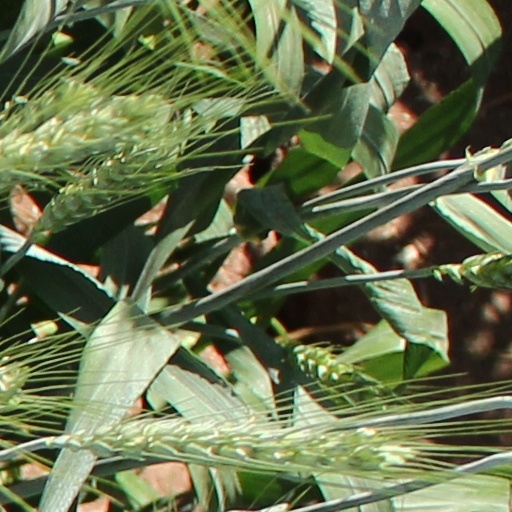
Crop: wheat